Liyuchi station

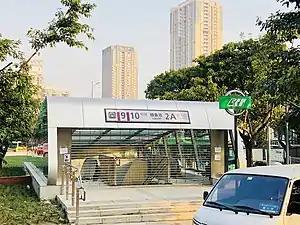
Exit 2A of the station

Liyuchi is a metro station of Line 9 and Line 10 of Chongqing Rail Transit in Jiangbei District of Chongqing Municipality, China.